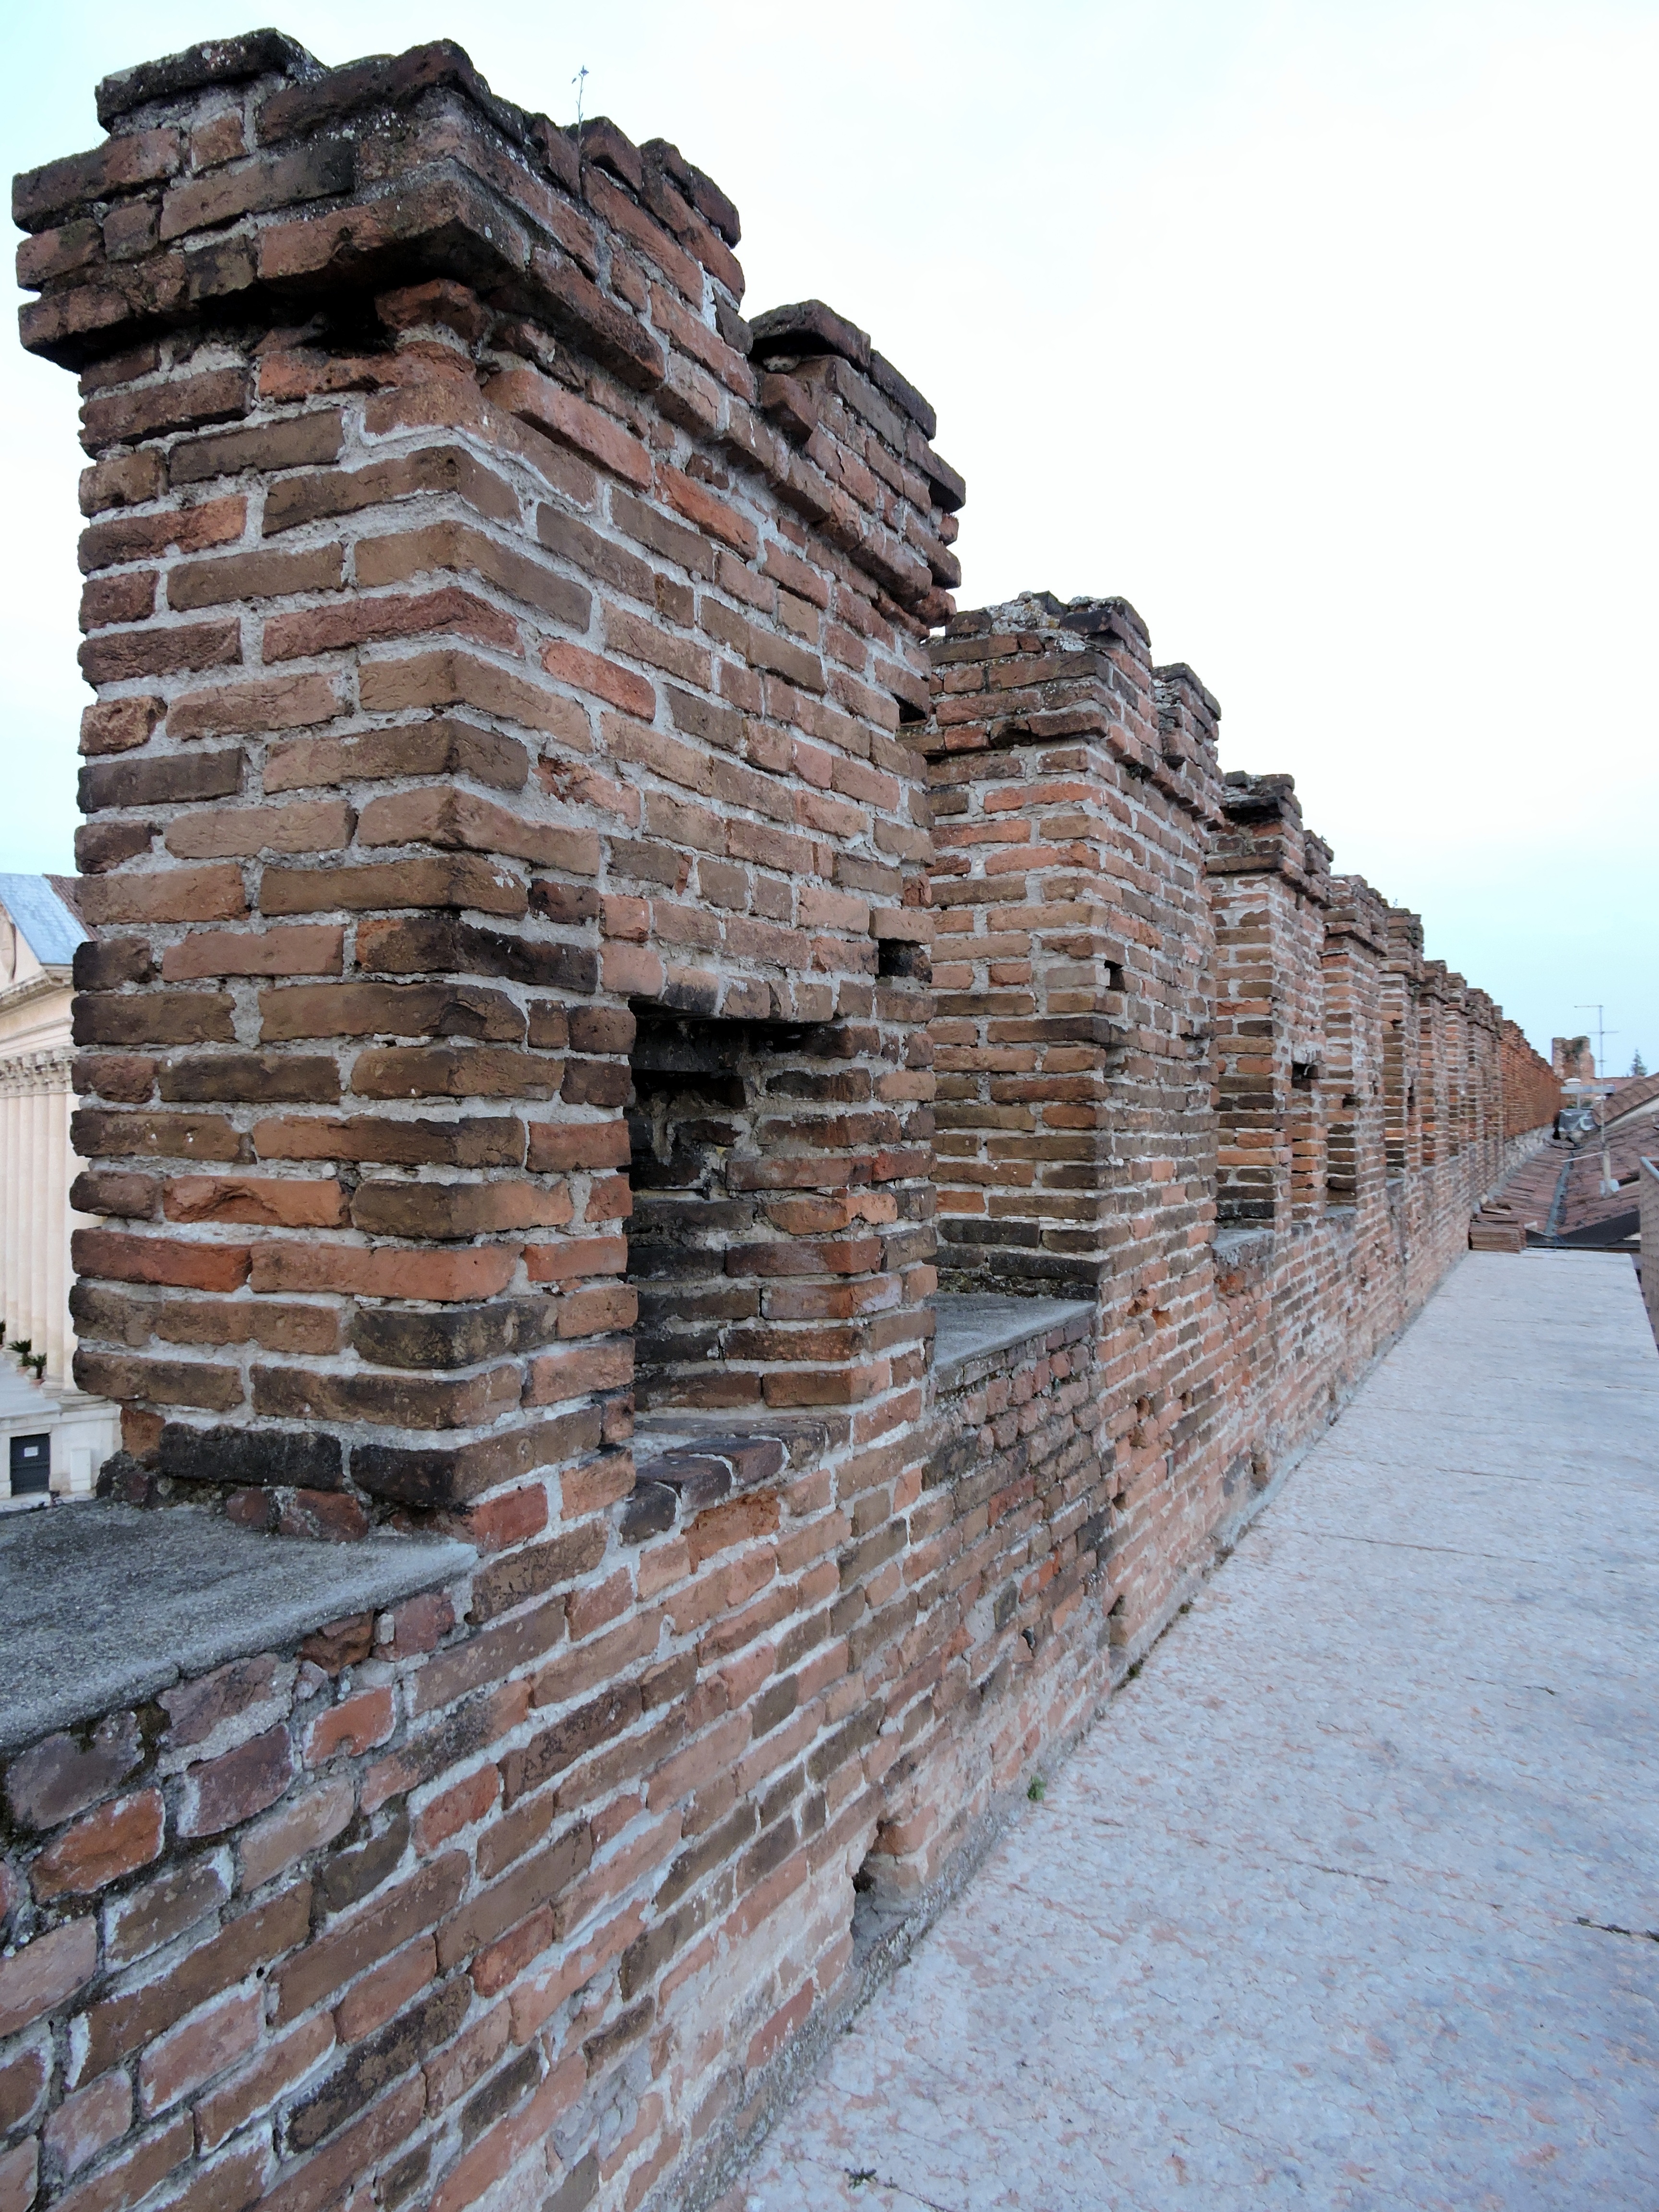
rock, architecture, wood, row, old, wall, construction, ancient, italy, brick, material, ruins, bricks, verona, blackbirds, brickwork, antiquity, archaeological site, ancient history